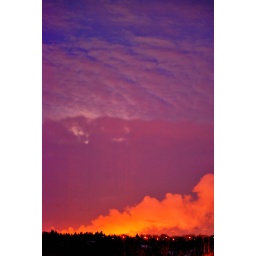
An orange glow of lights on steam on the horizon against the purple-tinged clouds